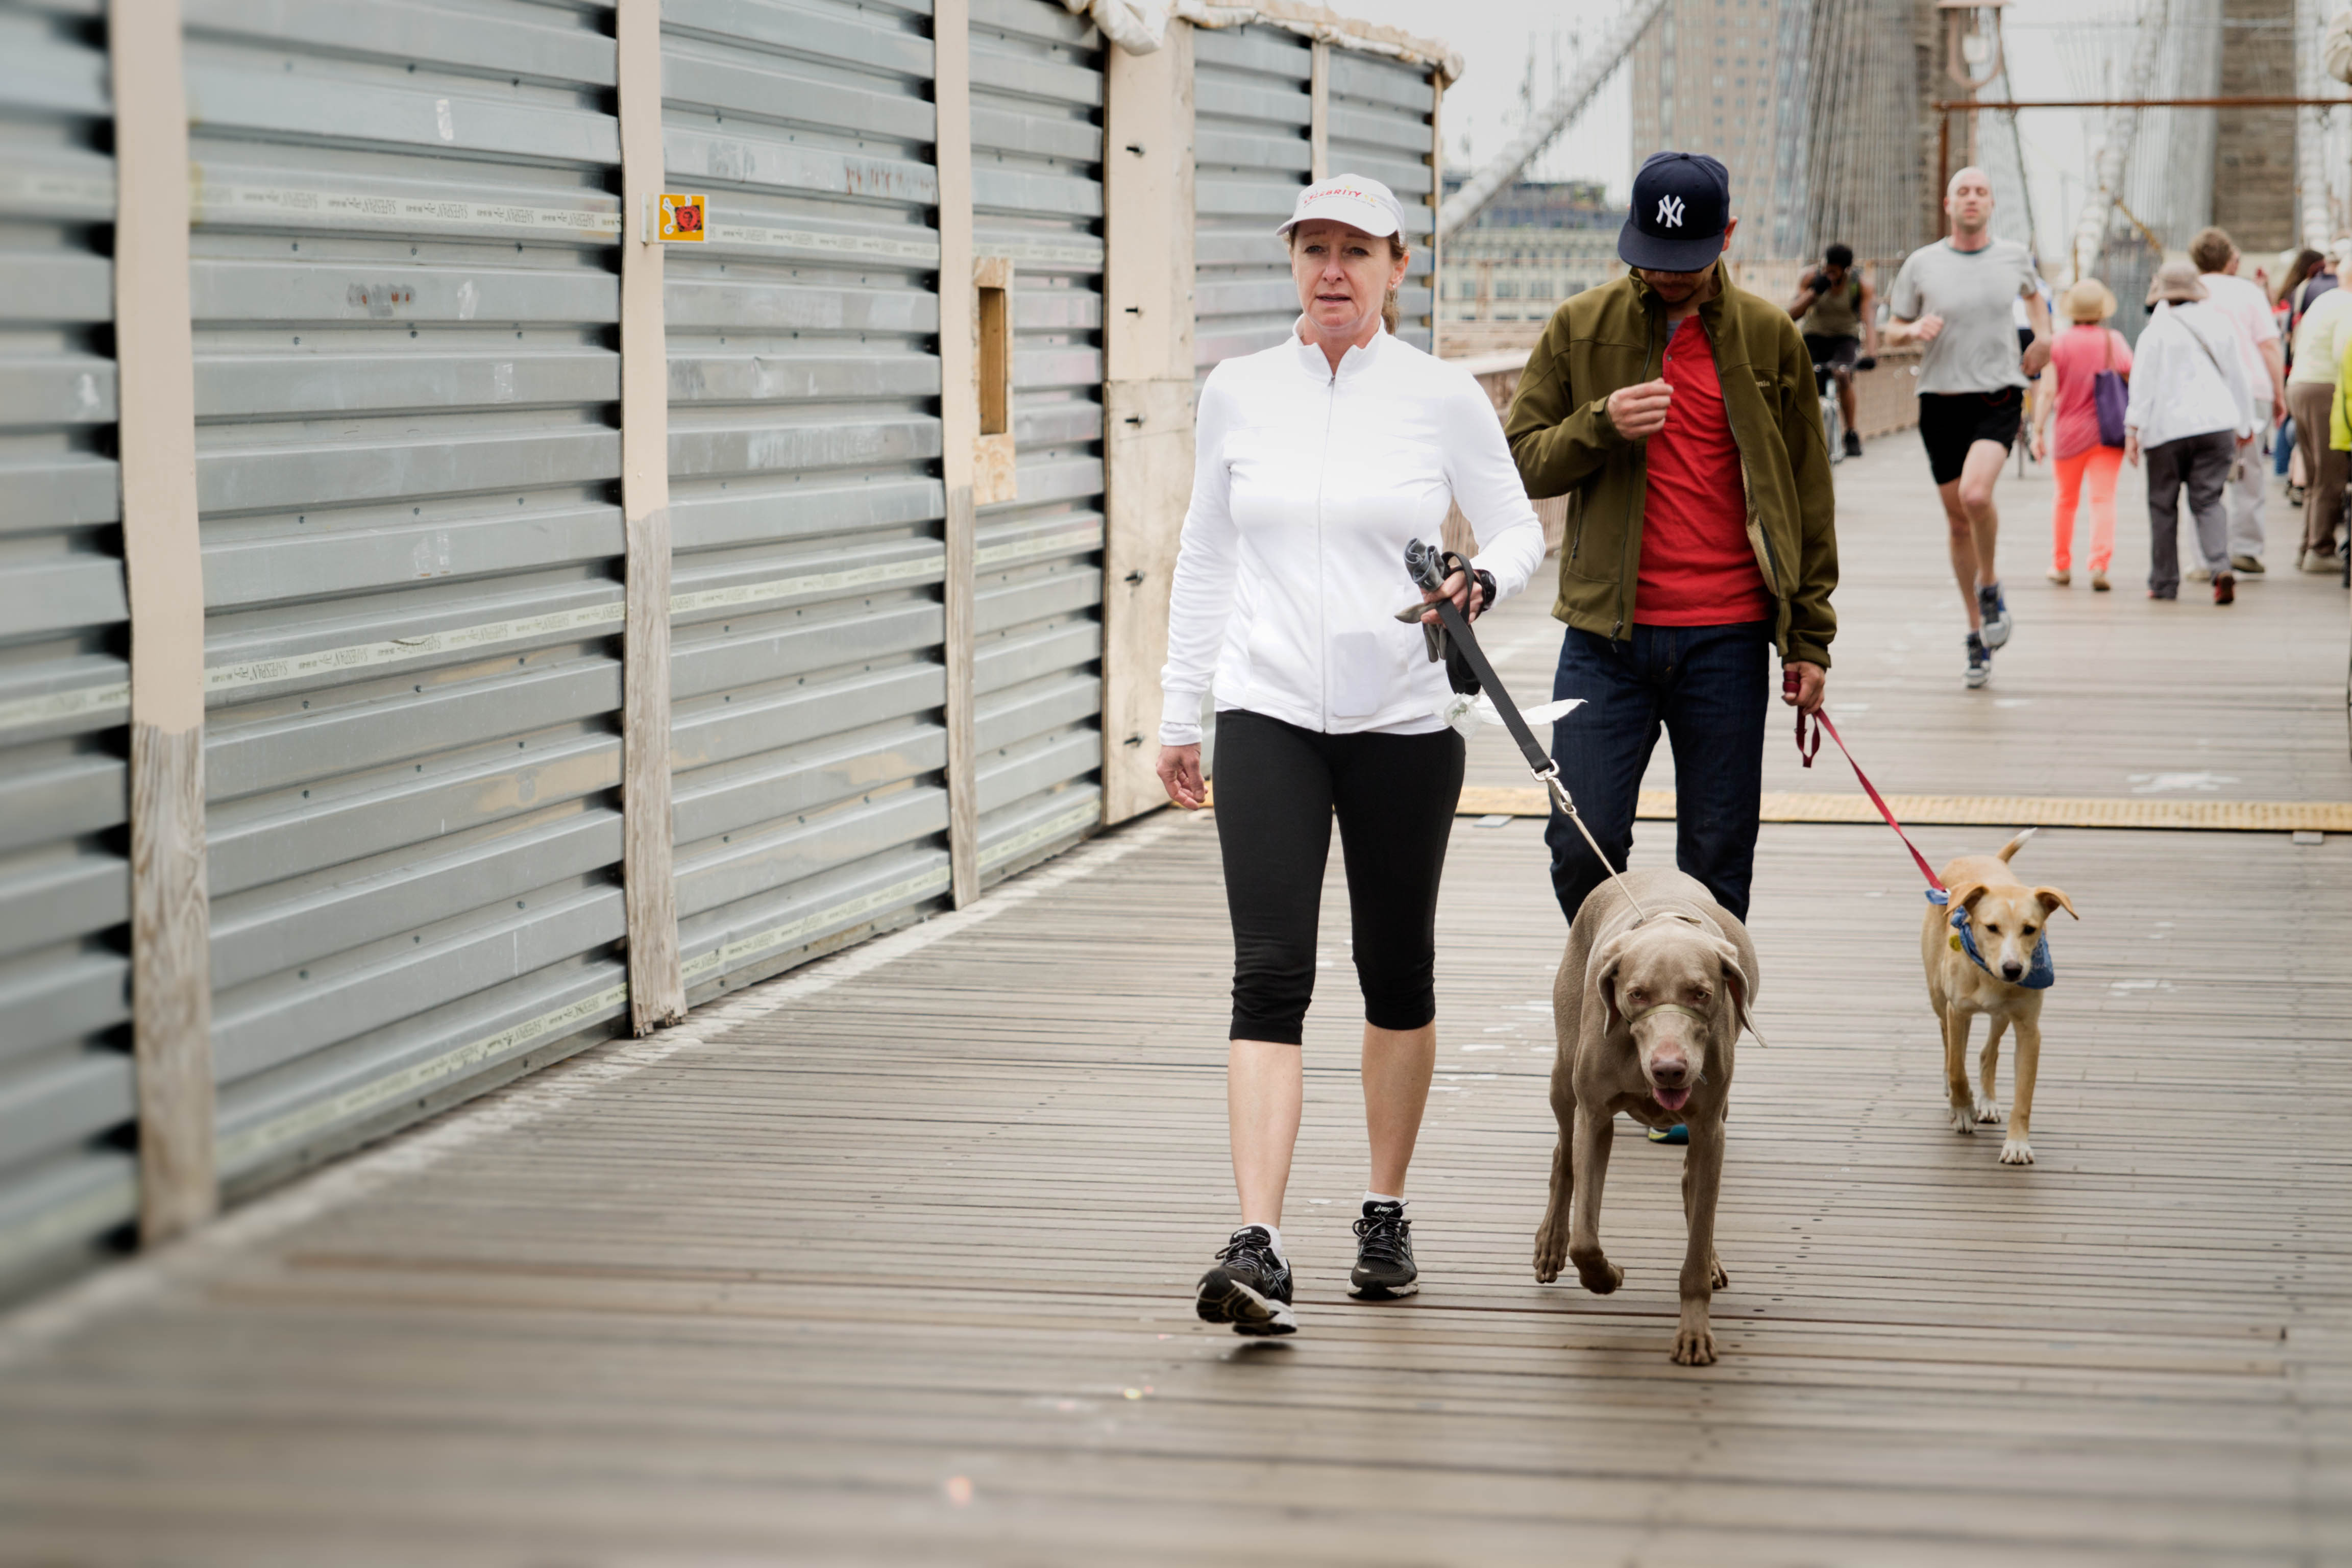
walking, bridge, dog, spring, fashion, jogging, streetphotography, newyork, sports, brooklynbridge, footwear, dog walking